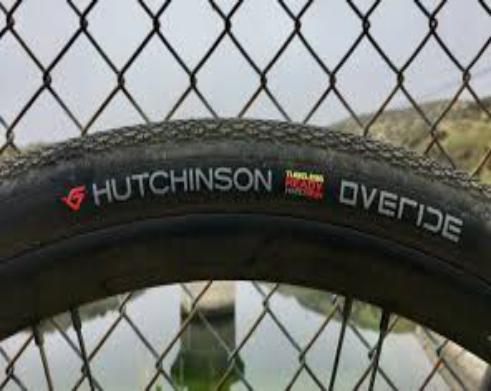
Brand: hutchinson tires
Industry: Transportation